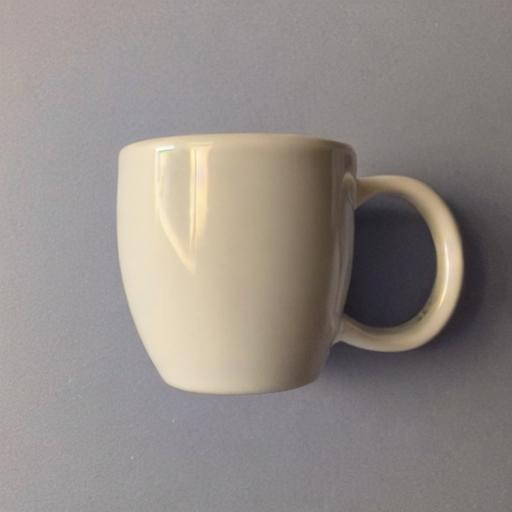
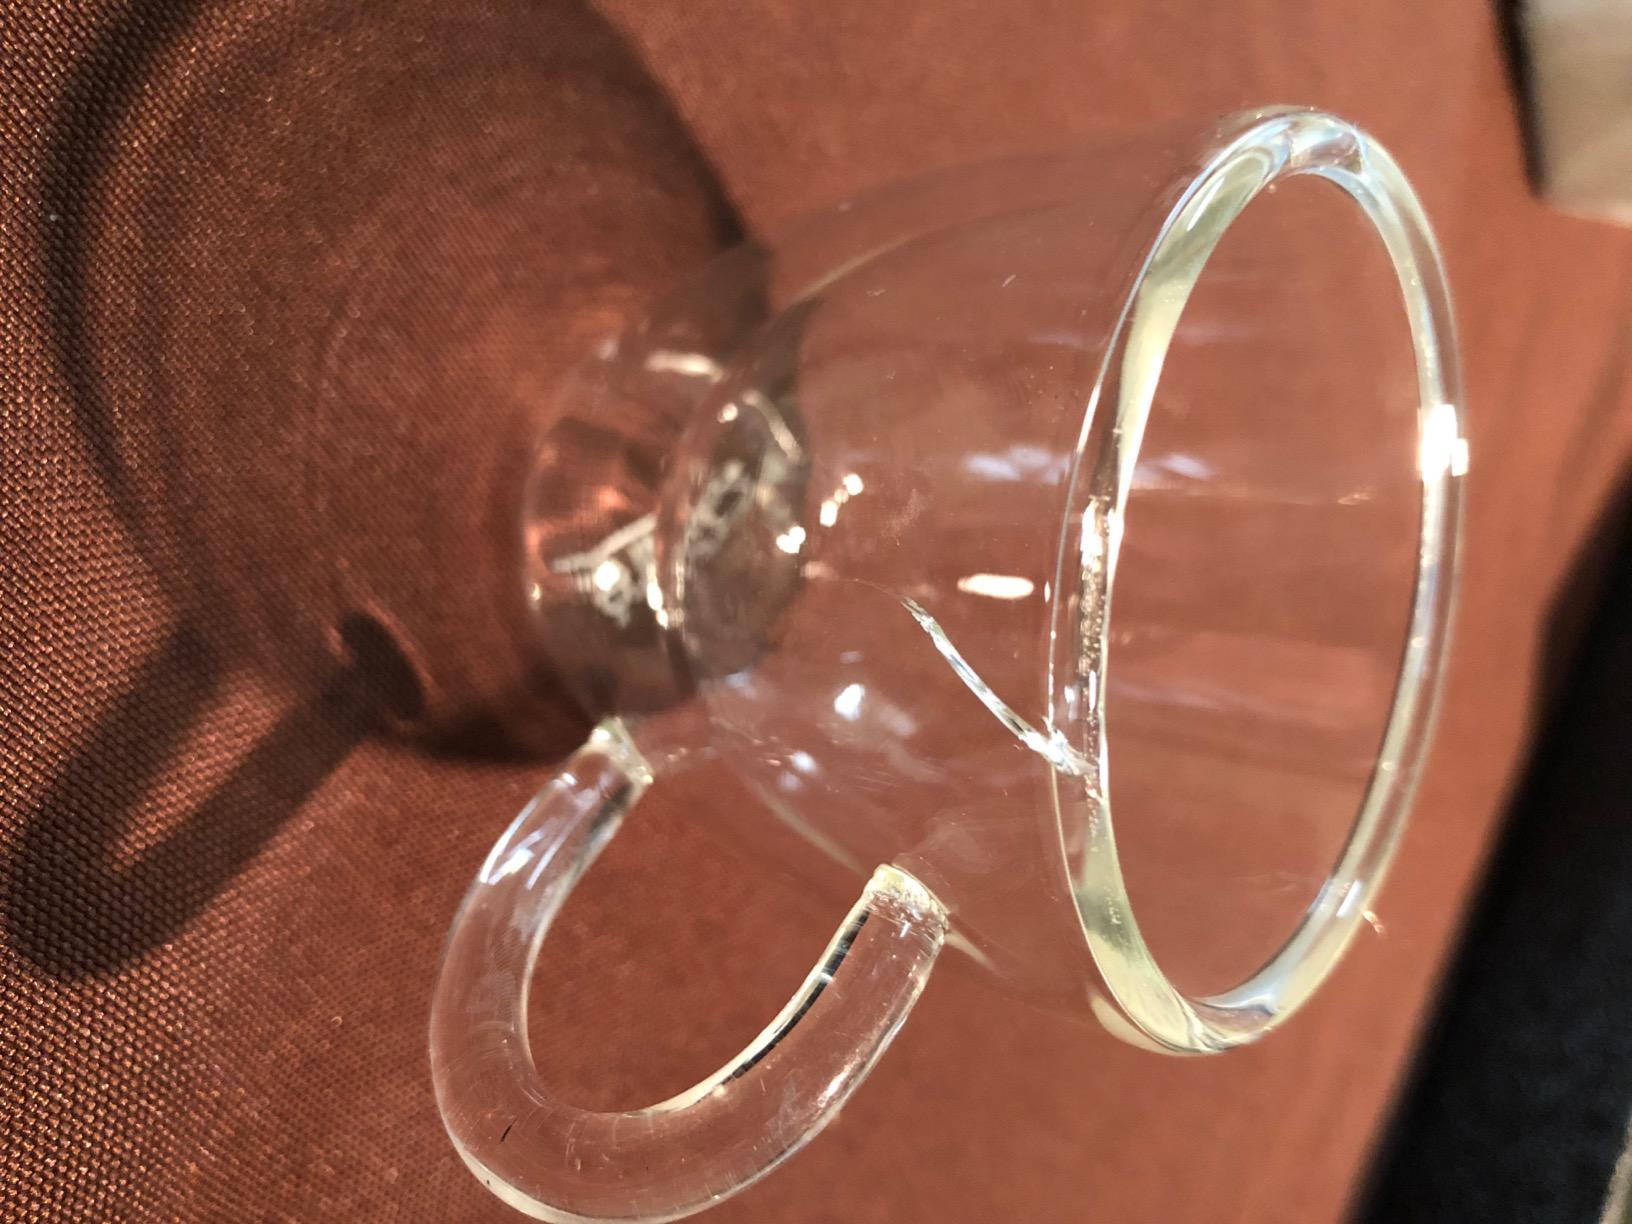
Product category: items_mug
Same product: no